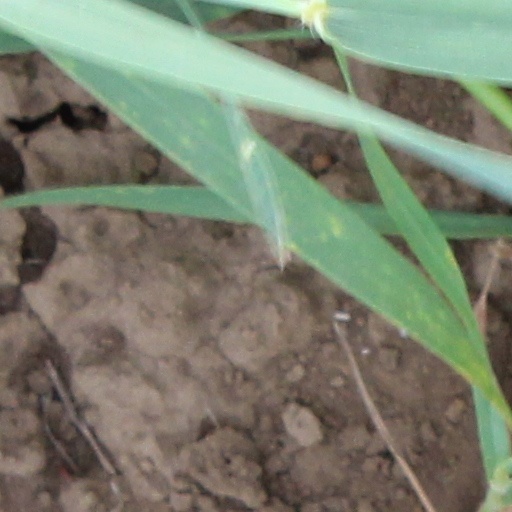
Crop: wheat